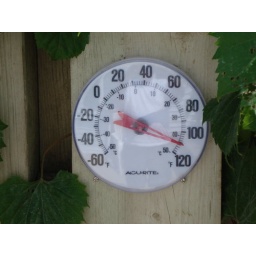
Temp in grass lake ,late aug 2007